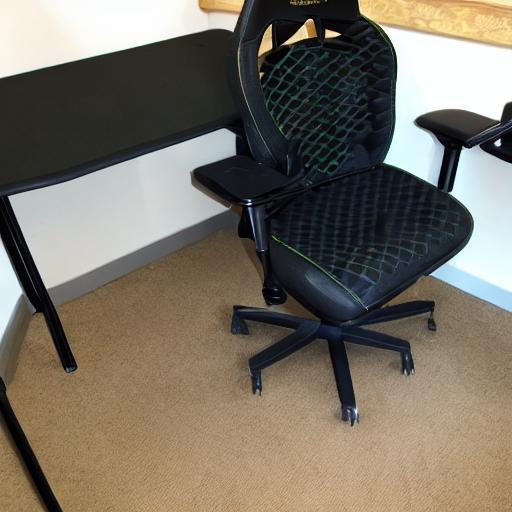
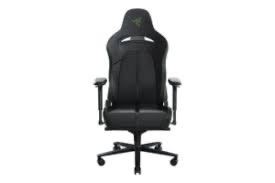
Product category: items_chair
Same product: no